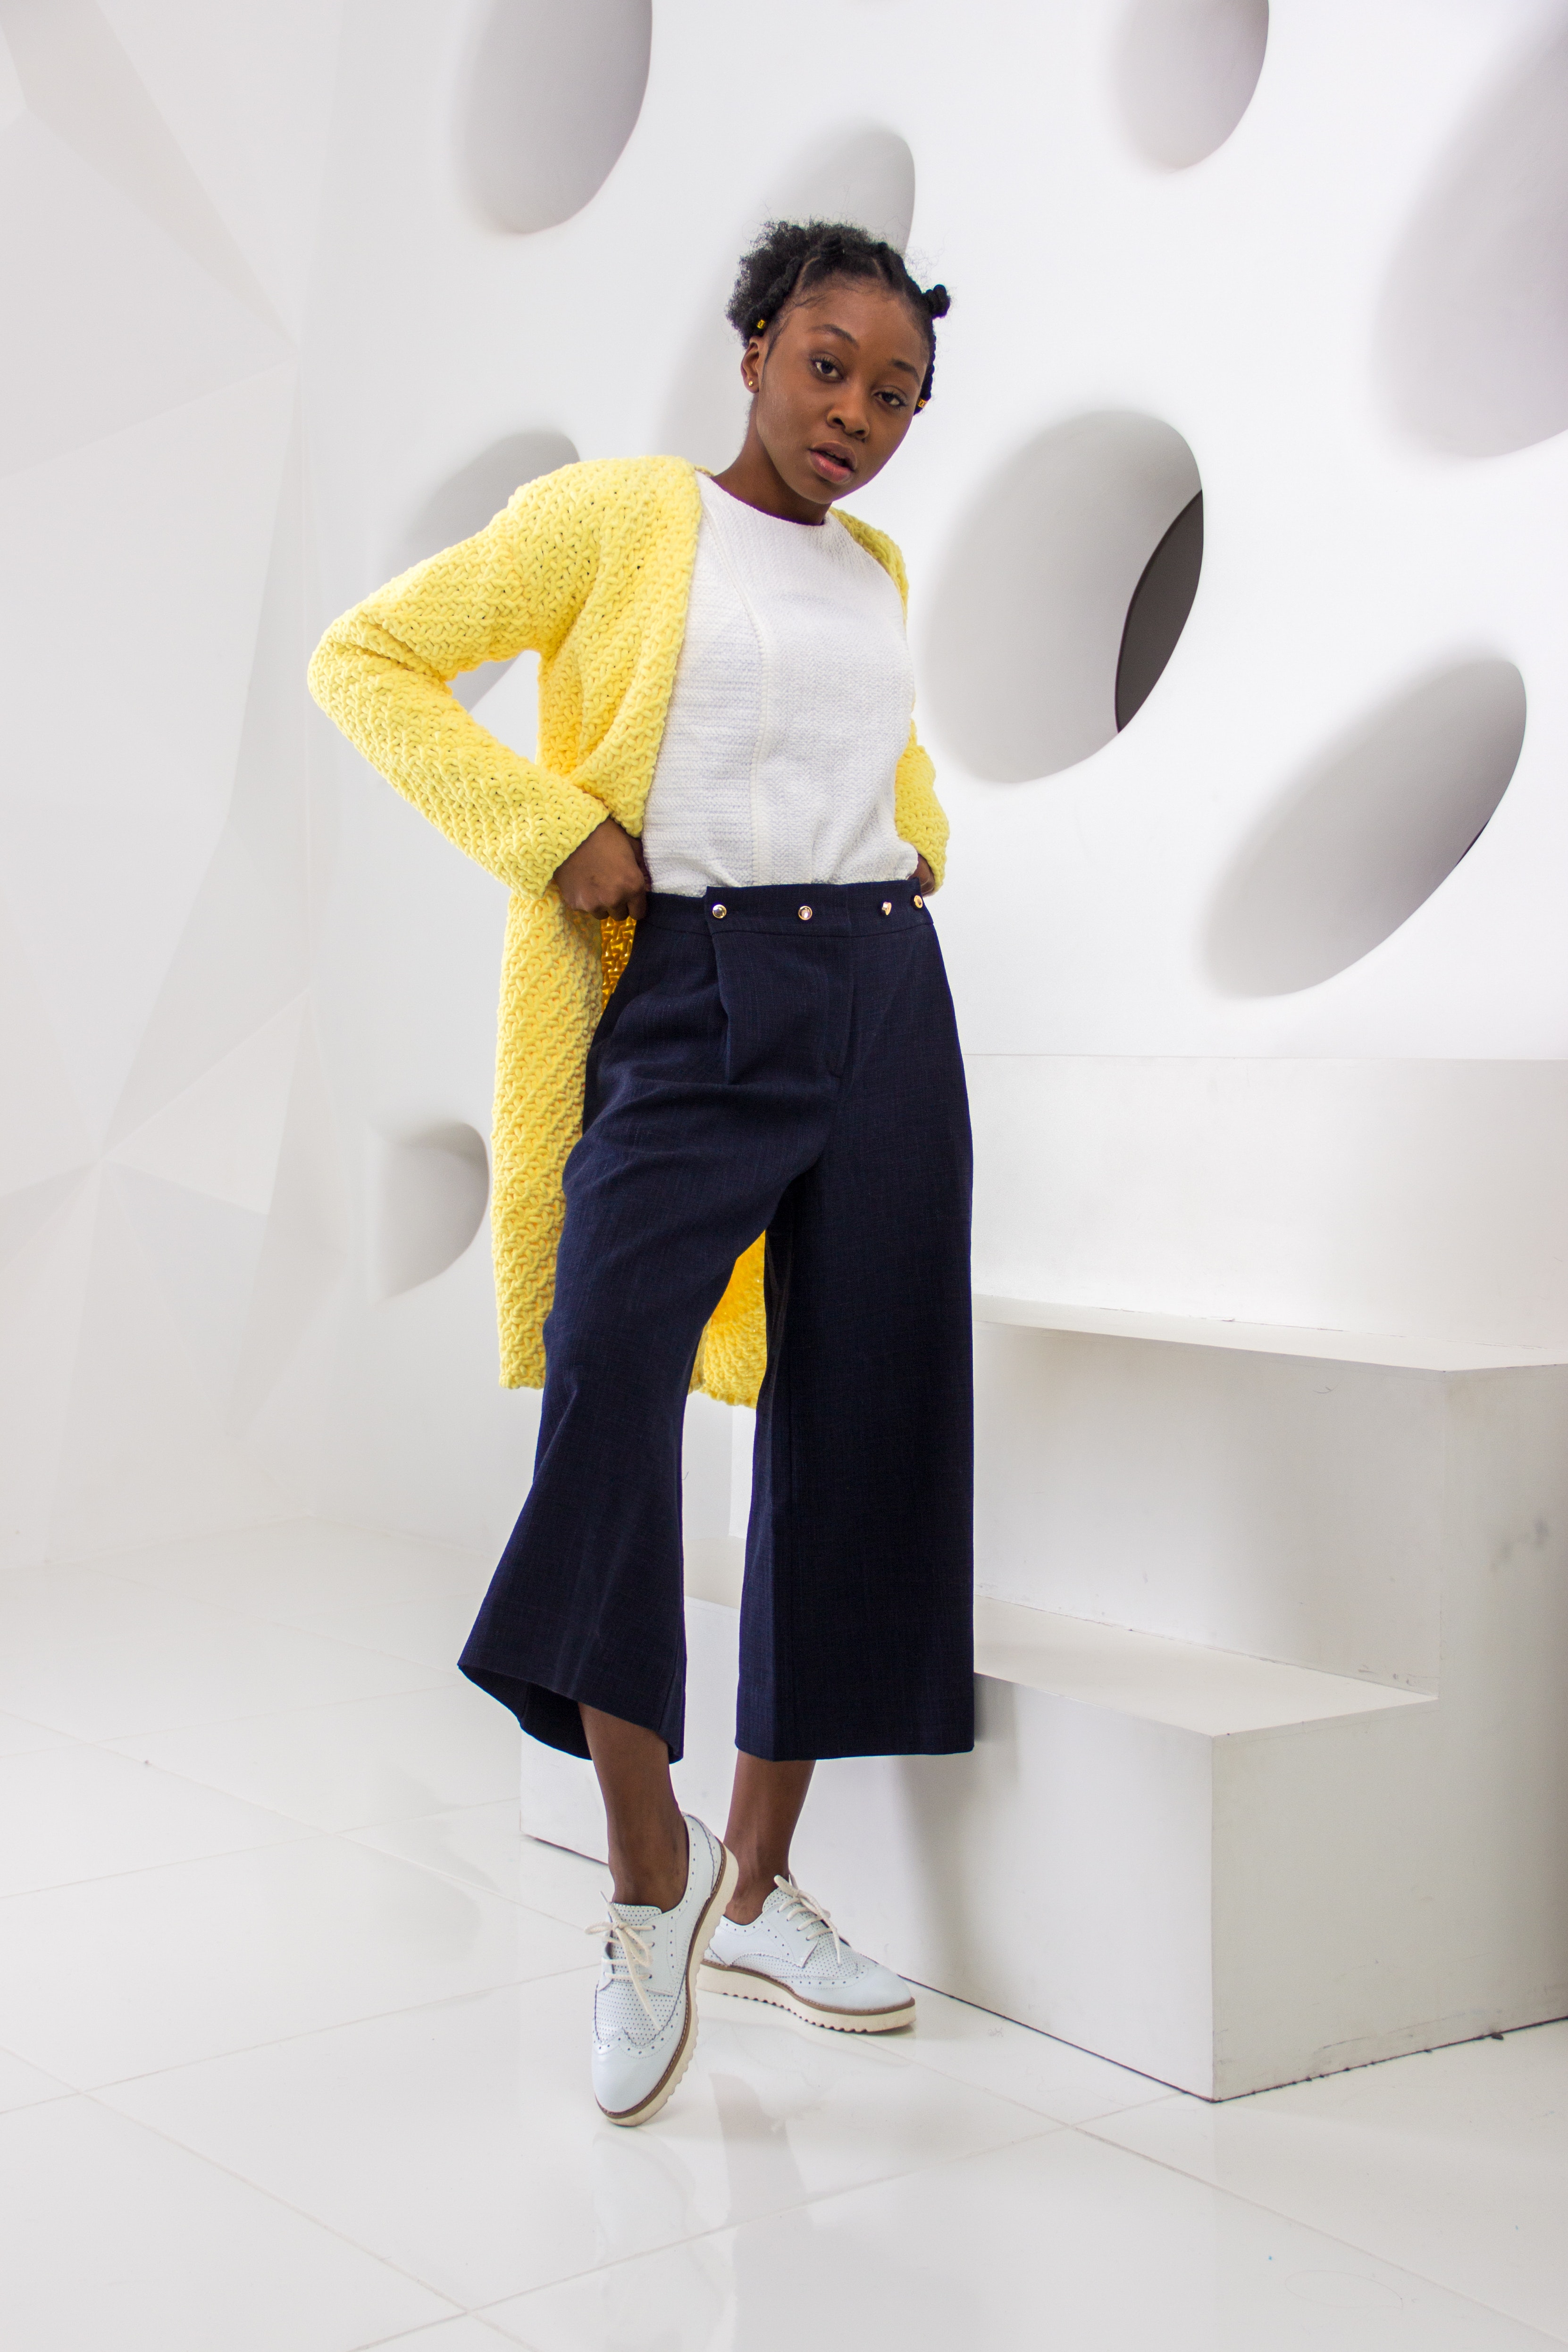
white, clothing, yellow, fashion, leg, design, waist, footwear, neck, sleeve, denim, top, shirt, fashion design, t shirt, shoe, style, trousers, ear, jeans